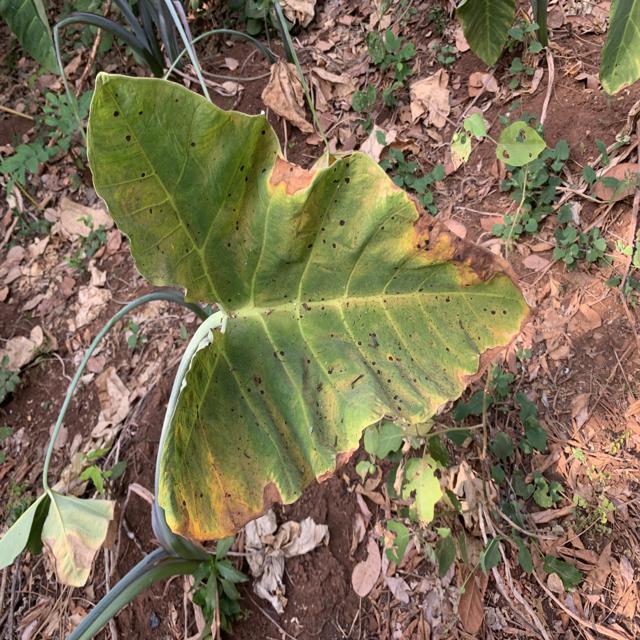
Label: Mid_Blight